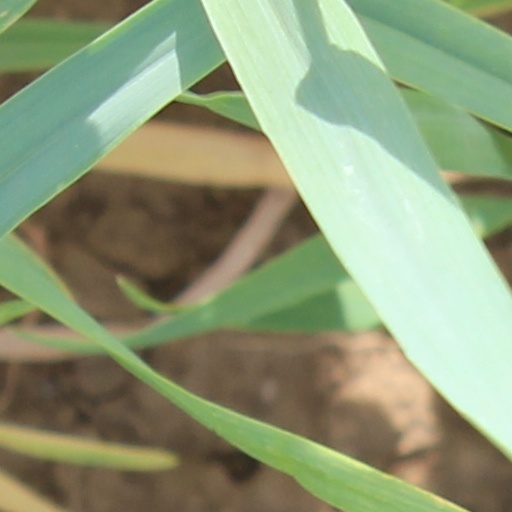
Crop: wheat